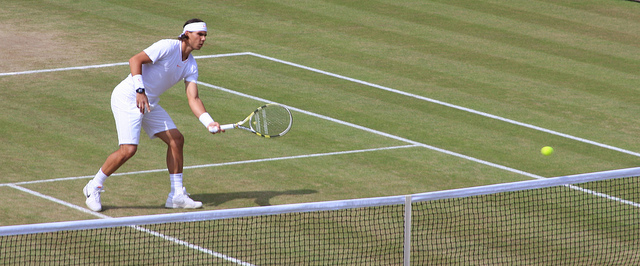
một người đàn ông đang chuẩn bị đánh quả bóng tennis